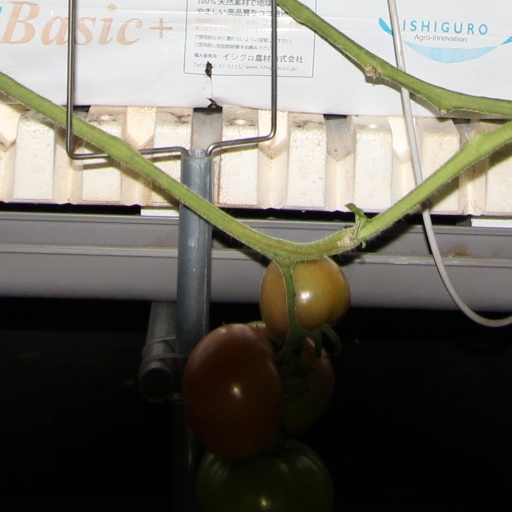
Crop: tomato